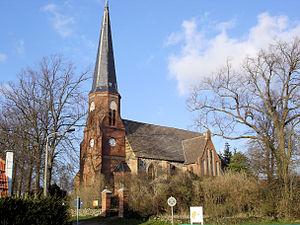
Klein Kussewitz est une municipalité allemande du land de Mecklembourg-Poméranie-Occidentale et l'arrondissement de Rostock. En 2013, elle comptait 725 hab.